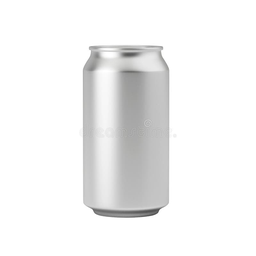
Label: metal